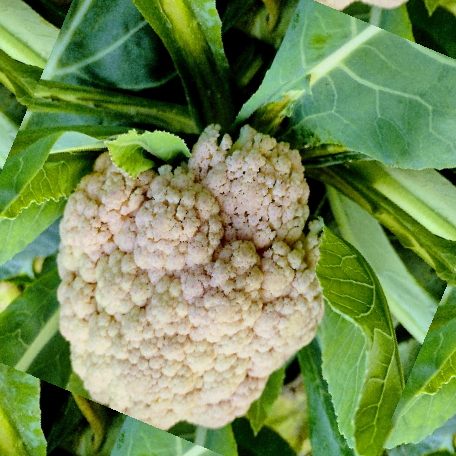
Label: Bacterial spot rot